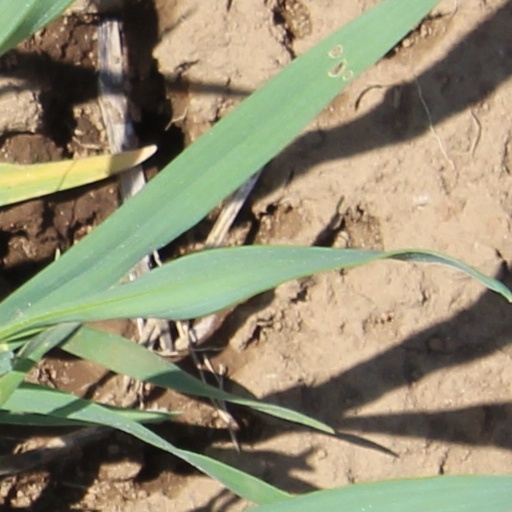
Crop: wheat